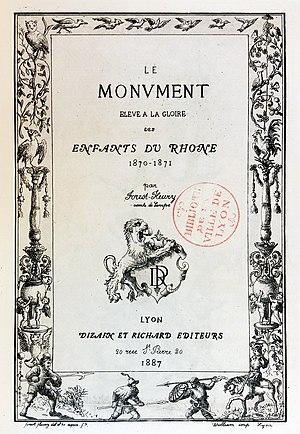
Couverture du livre de Forest-Fleury
Henry-Fleury-Marie-Esther Forest, dit Forest-Fleury ou Forest de Lemps est un graveur à l'eau-forte français, né le 3 février 1843 à Saint-Marcellin et mort le 1ᵉʳ juillet 1898 à Lyon.